George Dudley

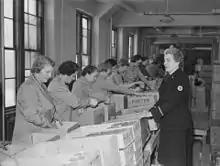
Ladies in a warehouse assembling care packages for soldiers

Dudley was elected second vice-president of the CAHA in April 1936. The CAHA decided to go ahead with reforms to the definition of amateur regardless of the outcome of an AAU of C mail-in vote on the matter. In May 1936, Fry decided against holding AAU of C vote on the matter, which led to Dudley referring to Fry as "Somersault Bill".